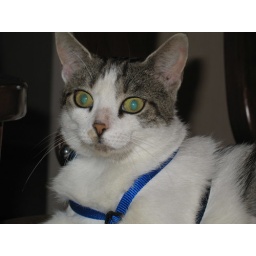
I guess cats are above getting red eye. Green and yellow is neat!